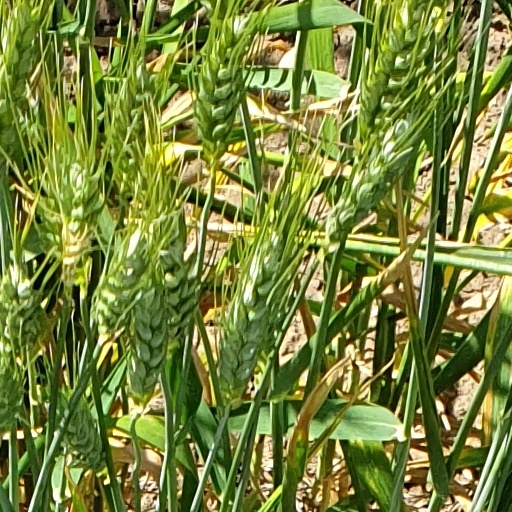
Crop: wheat